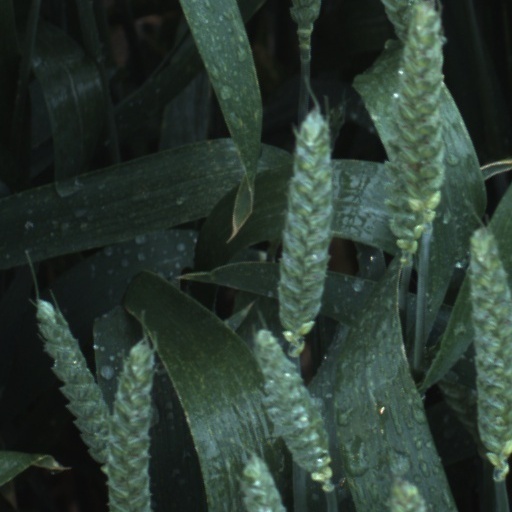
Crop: wheat